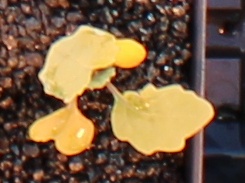
Label: Sugar beet